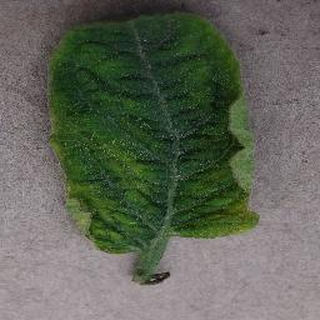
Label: tomato_yellow_leaf_curl_virus